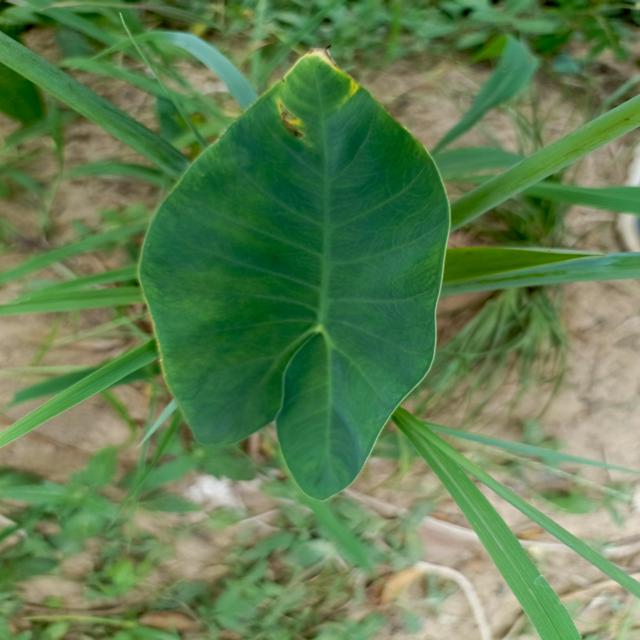
Label: Mid_Blight